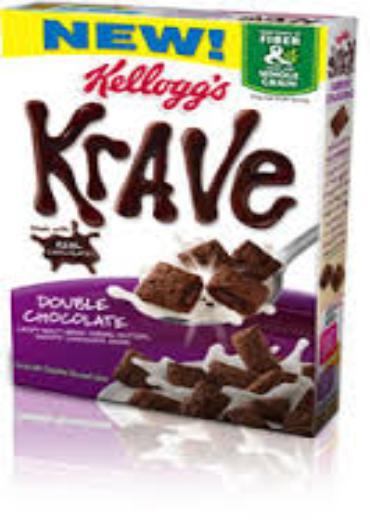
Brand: Krave
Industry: Food